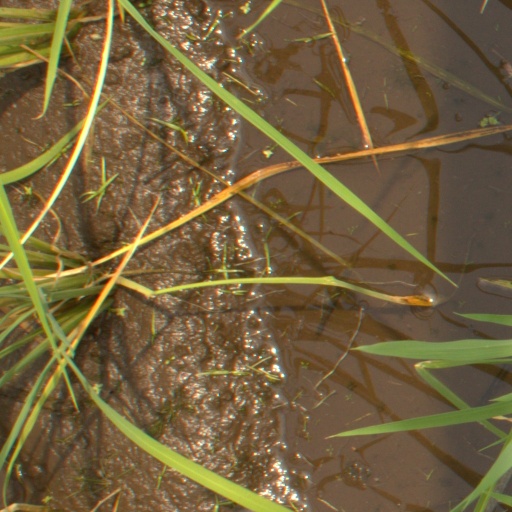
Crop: rice